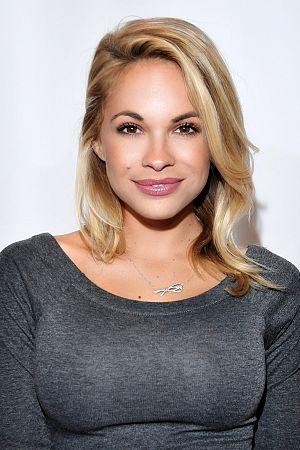
La Playmate of the Year est une femme désignée chaque année par le magazine de charme Playboy parmi les 12 Playmates of the Month, ou Miss, de l'année précédente. Le terme est apparu la première fois en 1958 au profit de Lisa Winters ; en 1959, Joyce Nizzari fut aussi qualifiée de « Playmate de l'Année », mais le titre ne devint officiel, avec le cachet et les cadeaux spécialement attribués à la récipiendaire qu'à partir de 1960 au profit d'Ellen Stratton, Miss December 1959.
La Playmate of the Month, ou Miss, est une femme désignée chaque mois par le magazine Playboy. Elle apparaît sur le dépliant central du magazine, appelé centerfold.